Kanto Boy 2: Anak ni Totoy Guapo

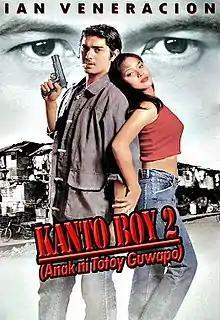

Kanto Boy 2: Anak ni Totoy Guapo is a 1994 Philippine action film directed by Augusto Salvador. The film stars Ian Veneracion as the title role. It was one of the entries in the 1994 Metro Manila Film Festival.